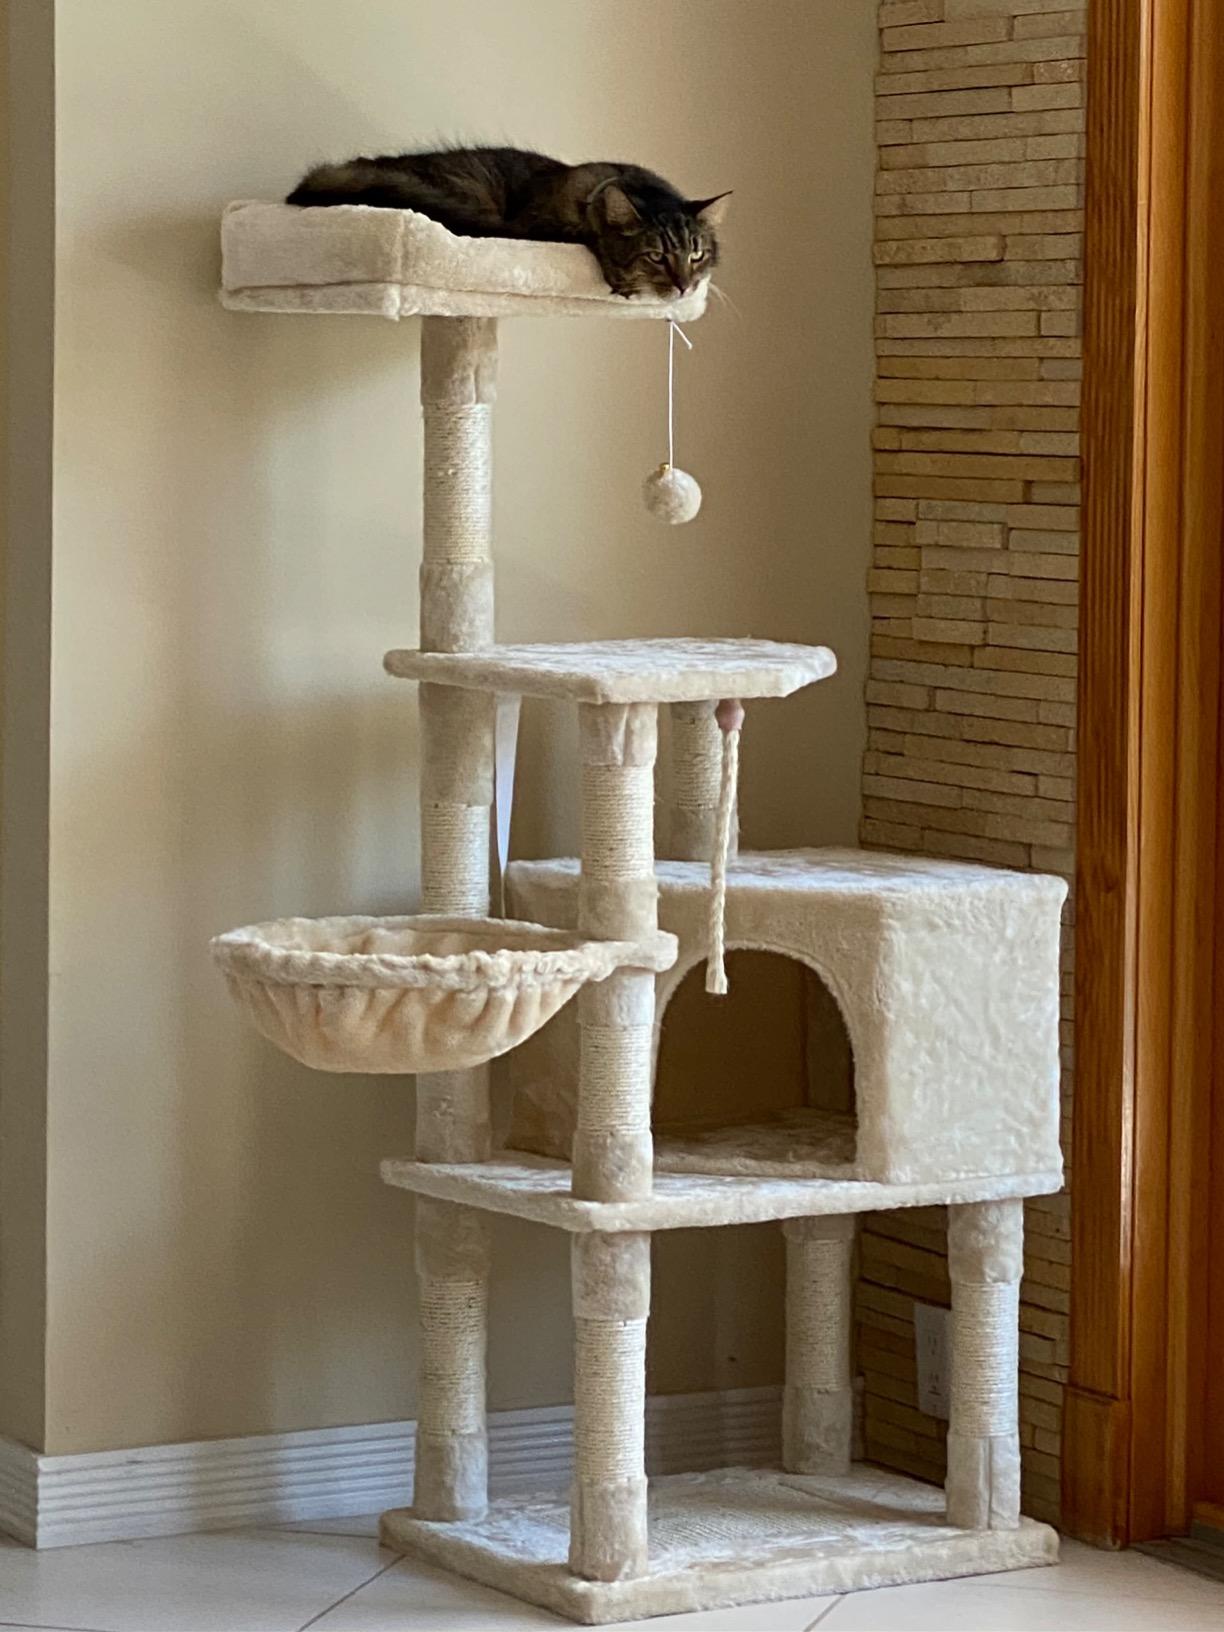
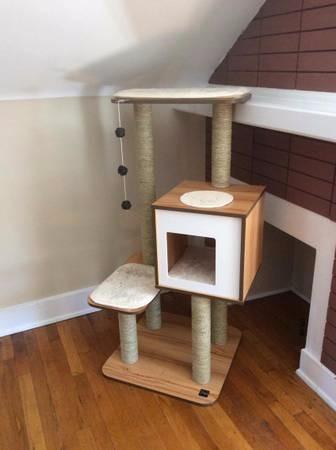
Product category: items_cat tree
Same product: no